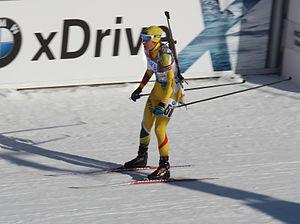
Natalija Kočergina, née le 17 avril 1985 à Oleksijevo-Druzhkivka, est une biathlète et fondeuse lituanienne.